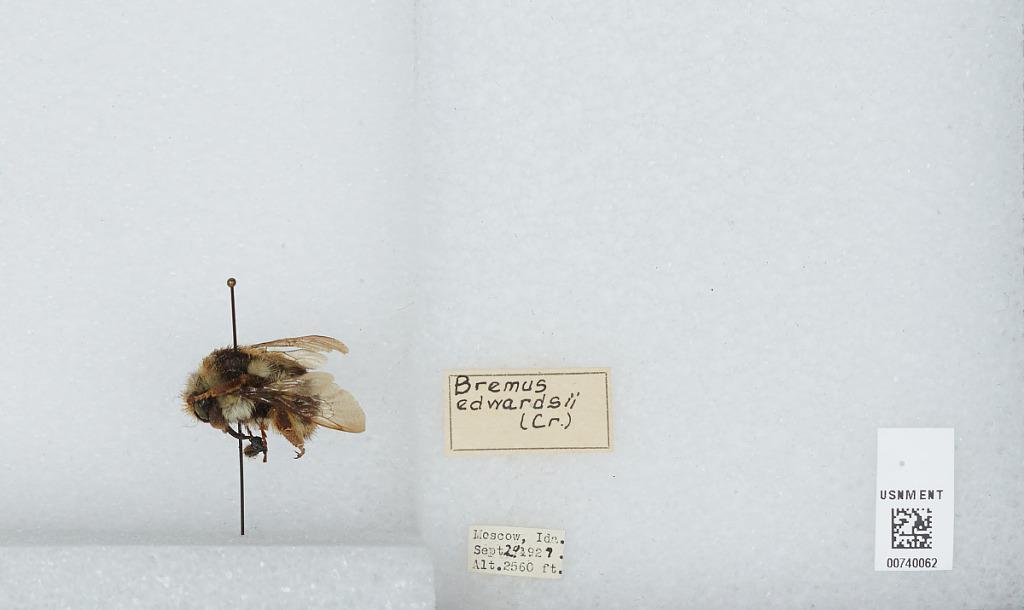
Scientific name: Bombus (Pyrobombus) bifarius Cresson
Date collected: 1929-9-29
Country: United States
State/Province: Idaho
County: Latah
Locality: Moscow
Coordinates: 46.73, -117